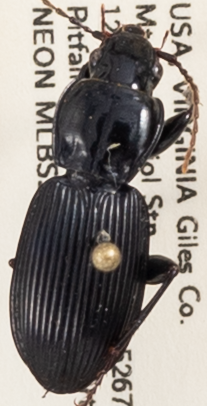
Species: Pterostichus coracinus
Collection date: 2018-08-14
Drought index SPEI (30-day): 1.962
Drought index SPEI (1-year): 0.47
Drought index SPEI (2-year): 0.694